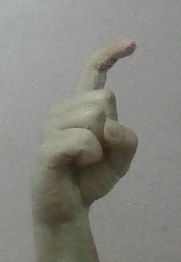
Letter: ra